Guay railway station

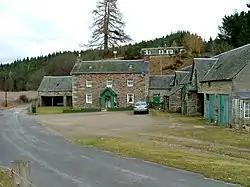
Guay Farm and the old A9

The station served the small hamlet in the parish of Dunkeld and Dowally which once had its own water mill, school and smithy. It was opened by the Inverness and Perth Junction Railway, later the Highland Railway, in 1863 and closed in 1959. The station became part of the London, Midland and Scottish Railway prior to nationalisation. Little passenger traffic would have been generated from the hamlet however goods and agricultural traffic would once have been more significant with Guay and other farms nearby.